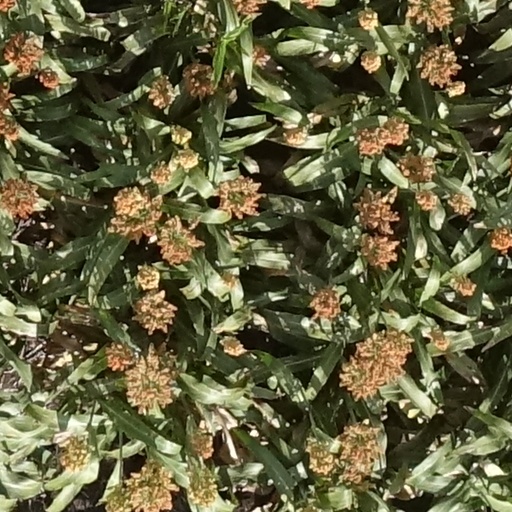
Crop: sorghum